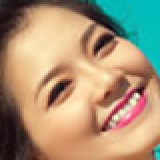
ca sĩ Sĩ Thanh